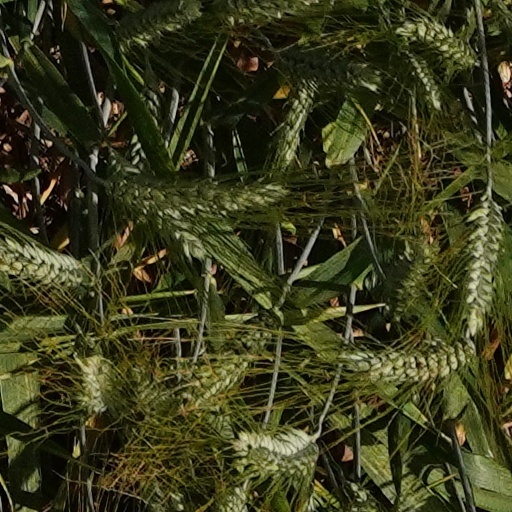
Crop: wheat